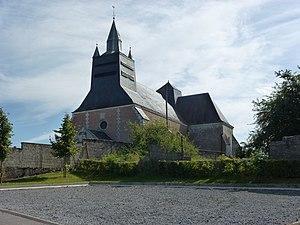
La Route des églises fortifiées de Thiérache est un circuit de 150 km consacré aux églises fortfiées en Thiérache ardennaise, à l'Ouest du département, entre la limite avec le département de l'Aisne et Charleville-Mézières.